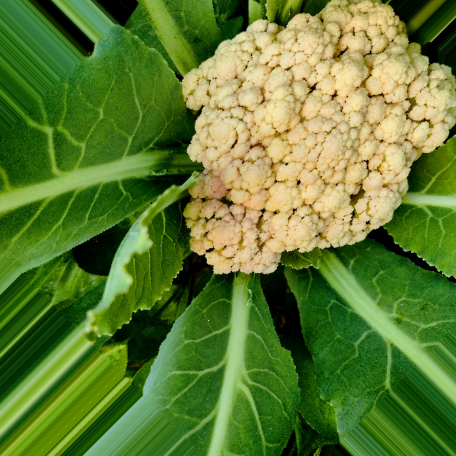
Label: Bacterial spot rot